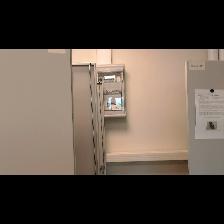
Label: NonHuman